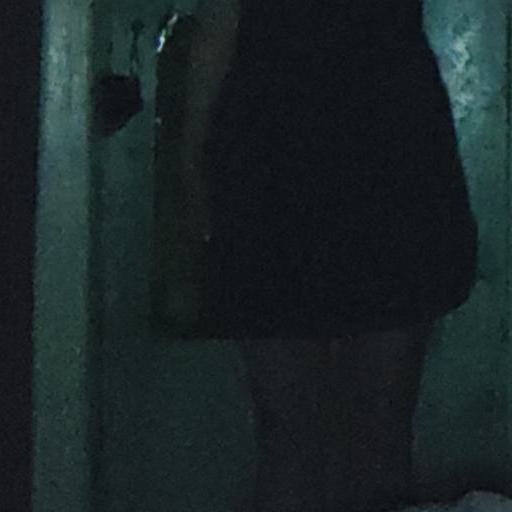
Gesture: no_gesture